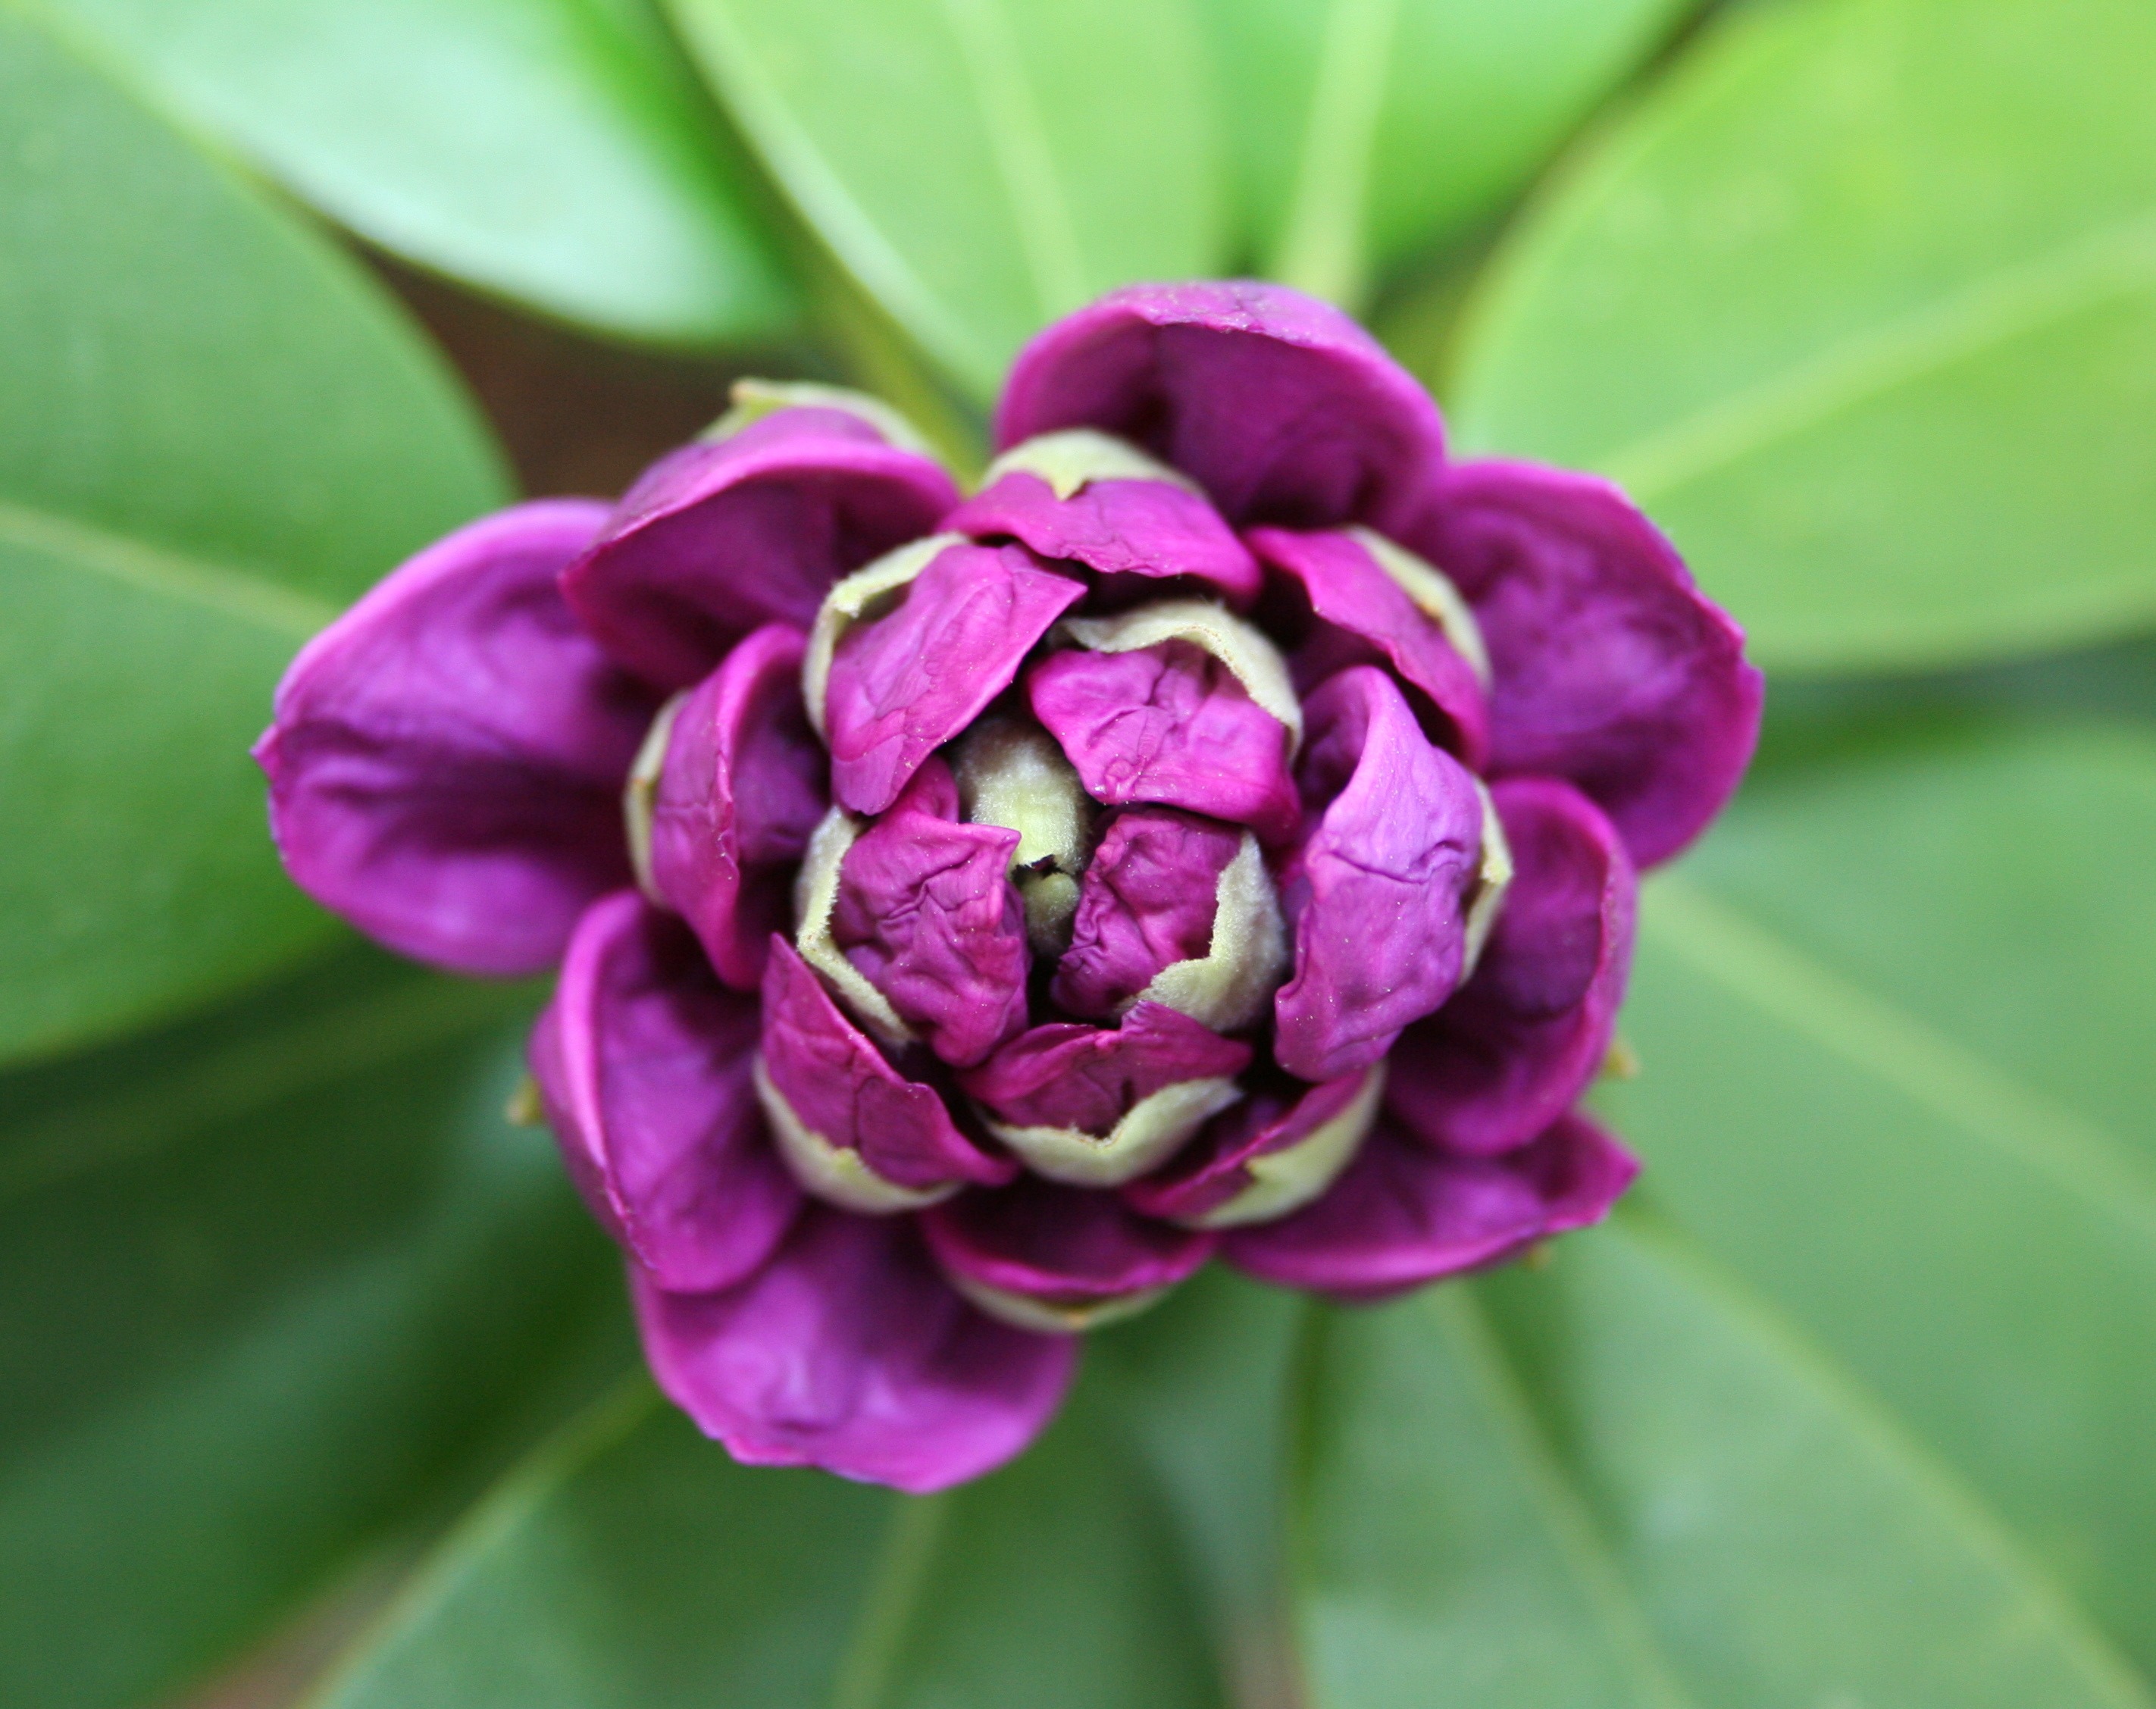
blossom, plant, flower, purple, petal, bloom, macro, botany, flora, close up, rhododendron, bud, peony, macro photography, flowering plant, plant stem, land plant